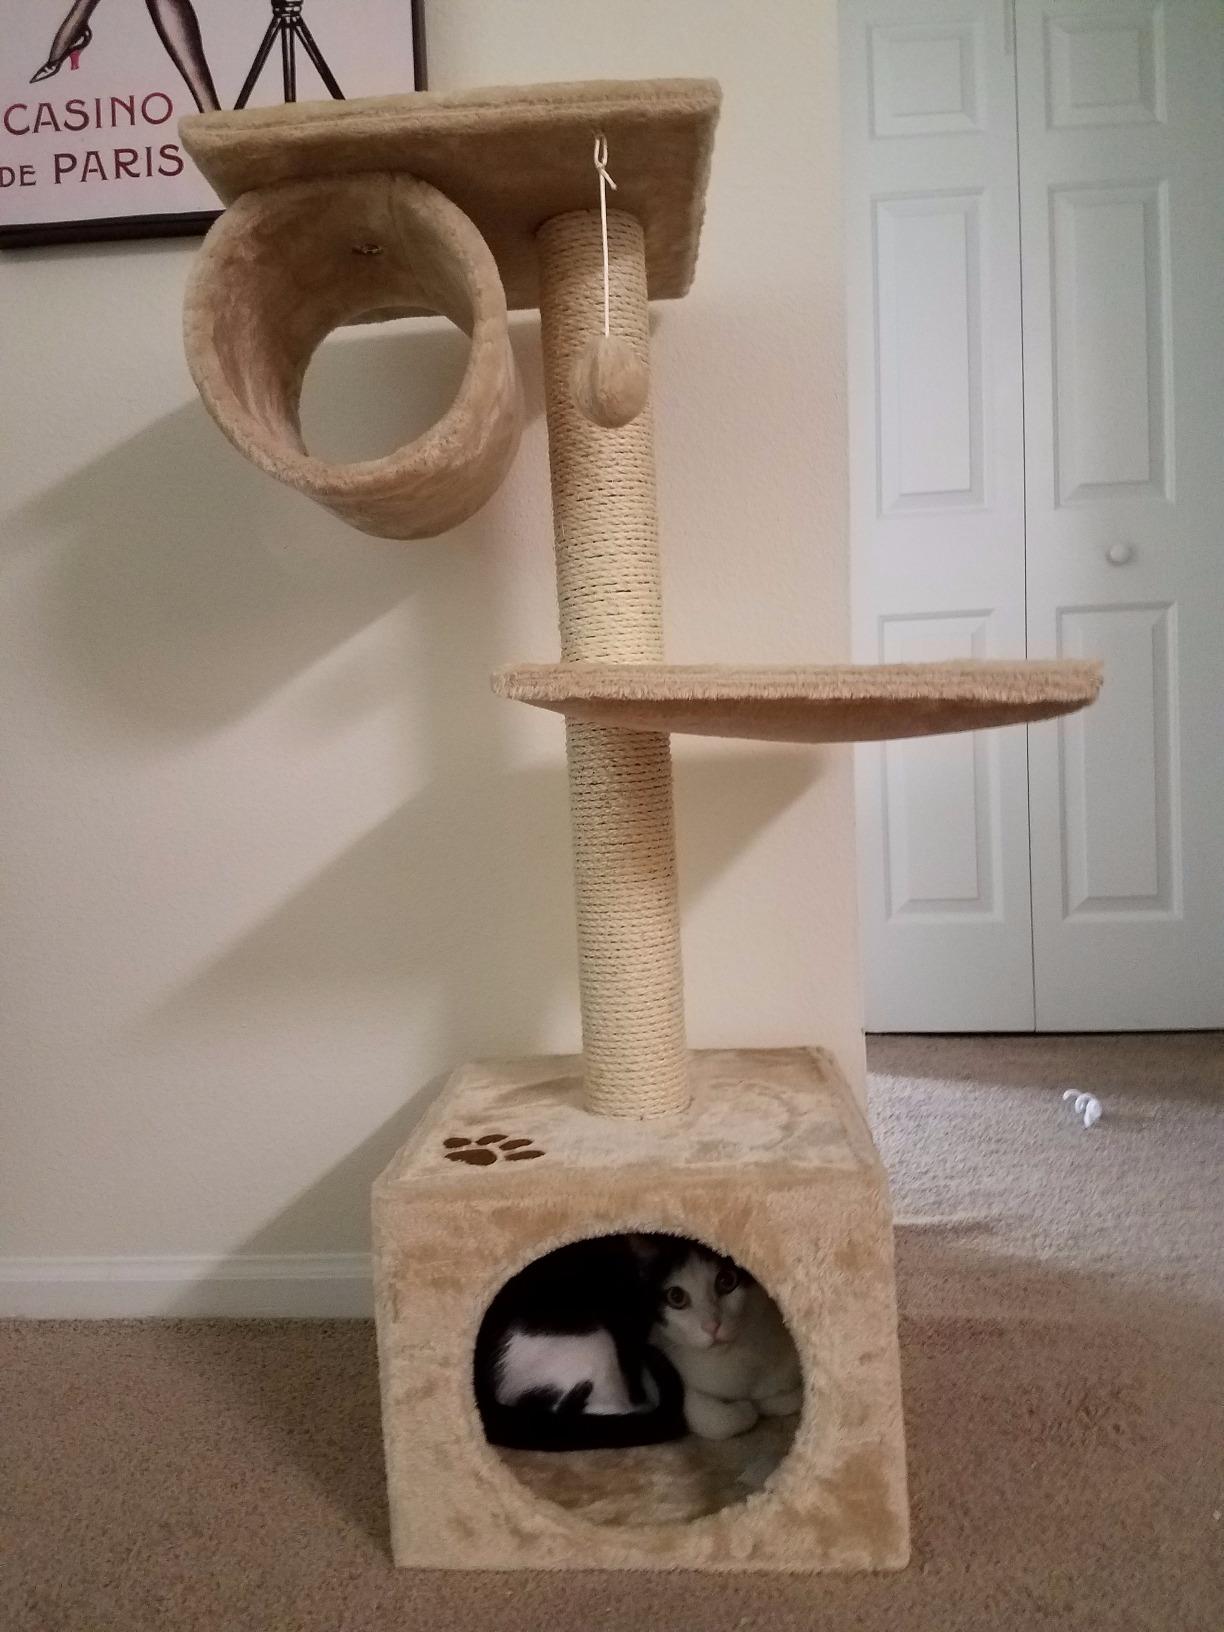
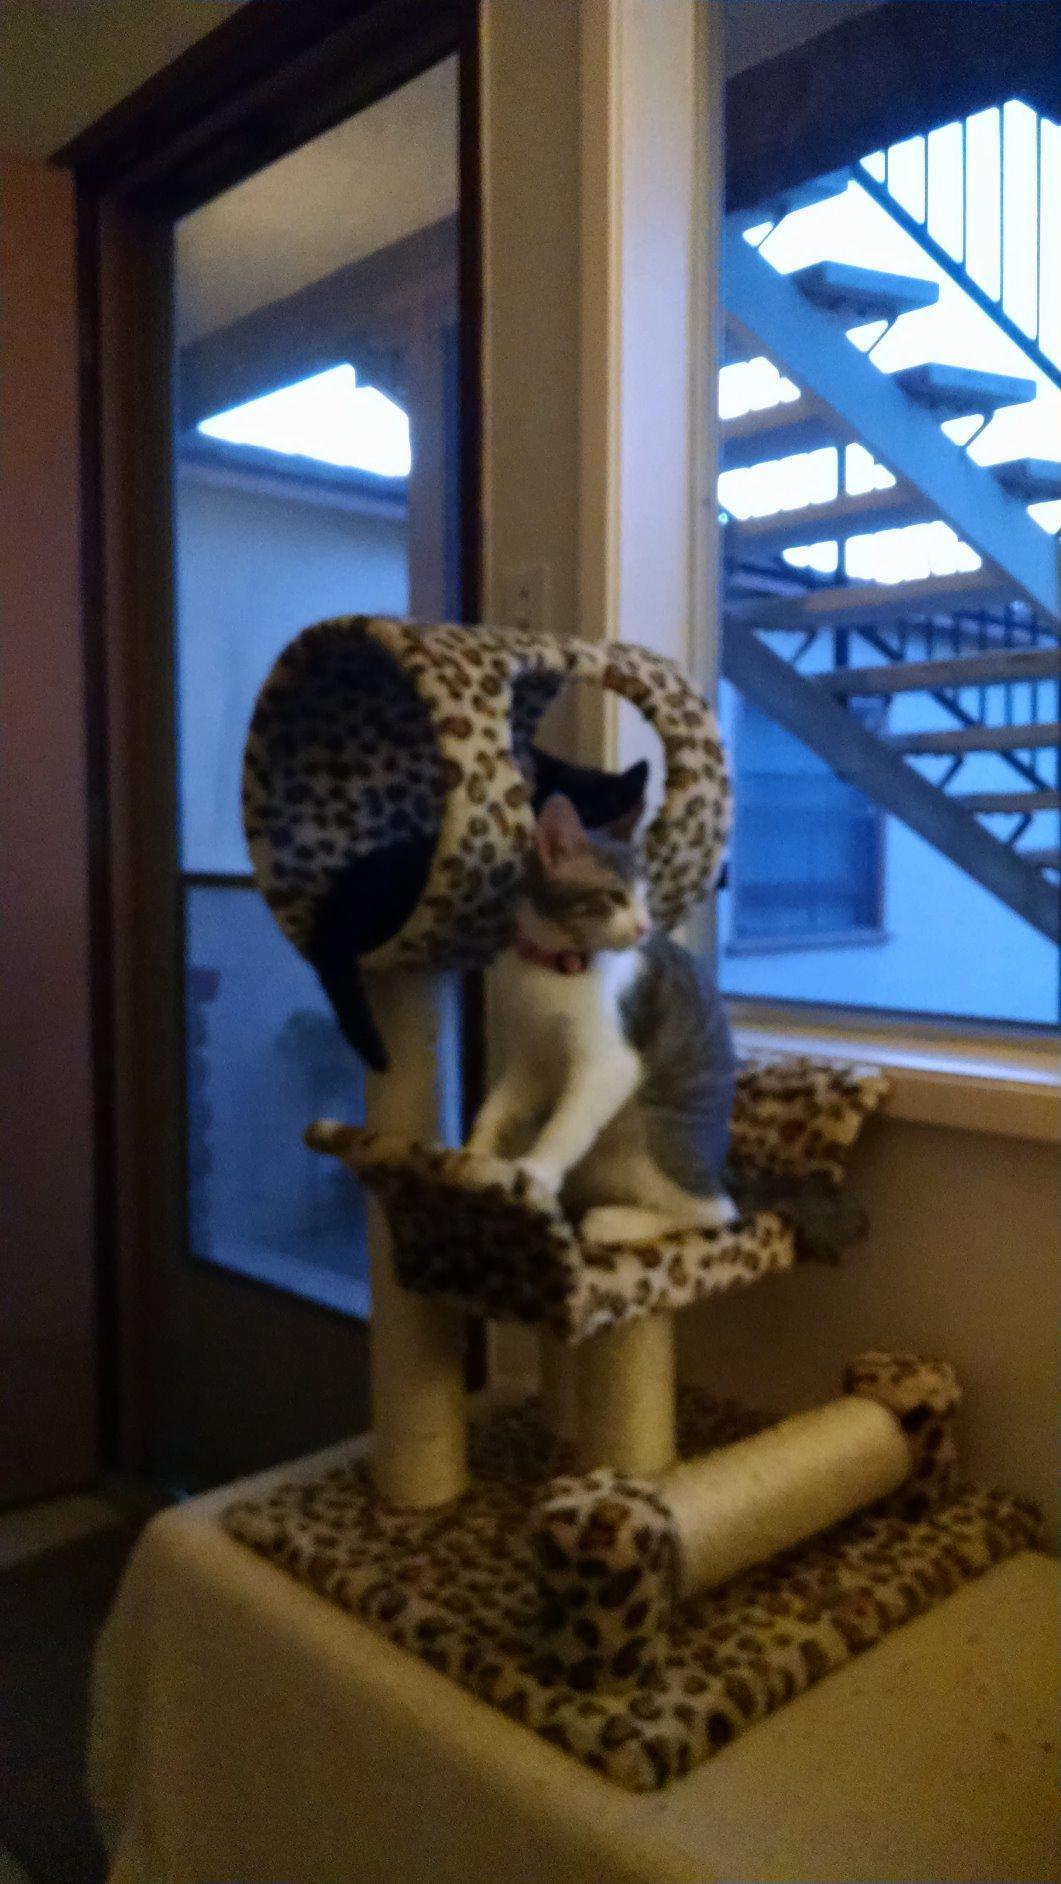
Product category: items_cat tree
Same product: no